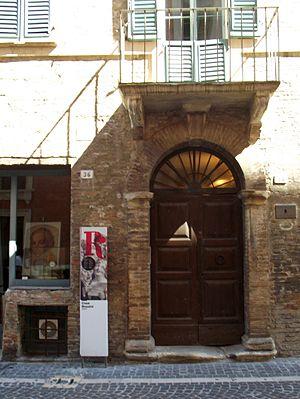
Les monuments nationaux italiens sont des sites ou des zones que l’État italien considèrent comme ayant des caractéristiques particulières et les placer en tant que points de symboles de référence à la communauté nationale.
La Maison Rossini est un musée consacré au compositeur Gioachino Rossini. Il est situé à Pesaro au 34 de la via Rossini, dans le bâtiment où l'artiste est né en 1792. À l’intérieur du musée, on peut apprécier une bonne quantité de matériel, résultat de diverses donations.